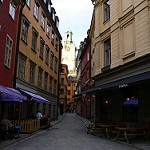
Label: street